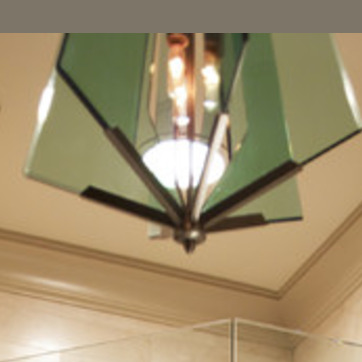
Material: glass